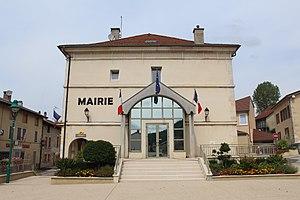
Mairie de Martignat.